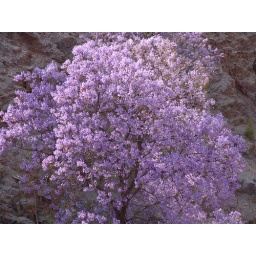
Purple tree was a rare sight after spending days in the brown desert and white salt flats